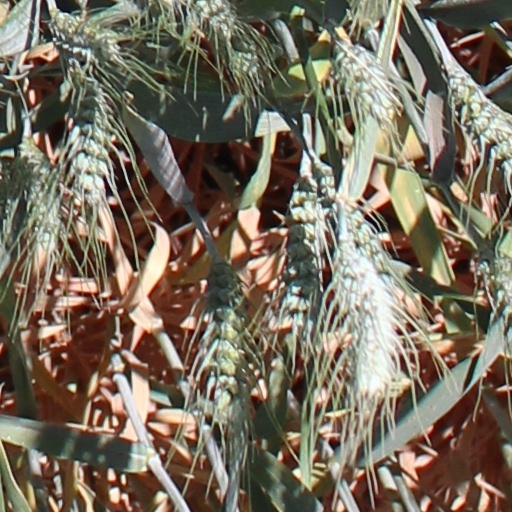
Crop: wheat